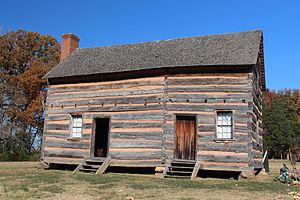
James Knox Polk, né le 2 novembre 1795 à Pineville en Caroline du Nord et mort le 15 juin 1849 à Nashville dans le Tennessee, est un homme d'État américain, onzième président des États-Unis de 1845 à 1849. Il fut également président de la Chambre des représentants de 1835 à 1839 et gouverneur du Tennessee de 1839 à 1841. Membre du Parti démocrate, il était un protégé d'Andrew Jackson et il fut pendant toute sa carrière un défenseur du concept de démocratie jacksonienne. Sous la présidence de Polk, les États-Unis s'agrandirent du Texas, de l'Oregon, de la Californie et du Nouveau-Mexique.